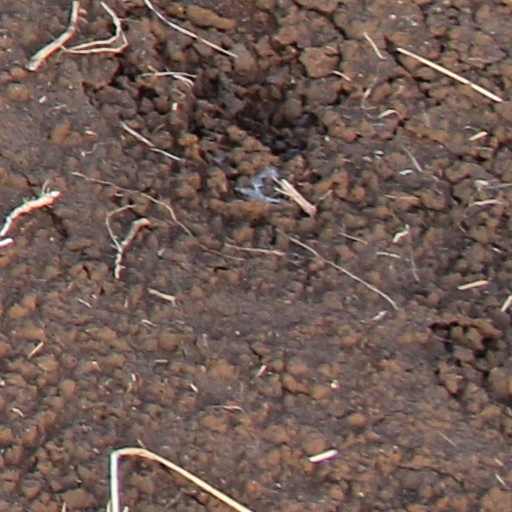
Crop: wheat